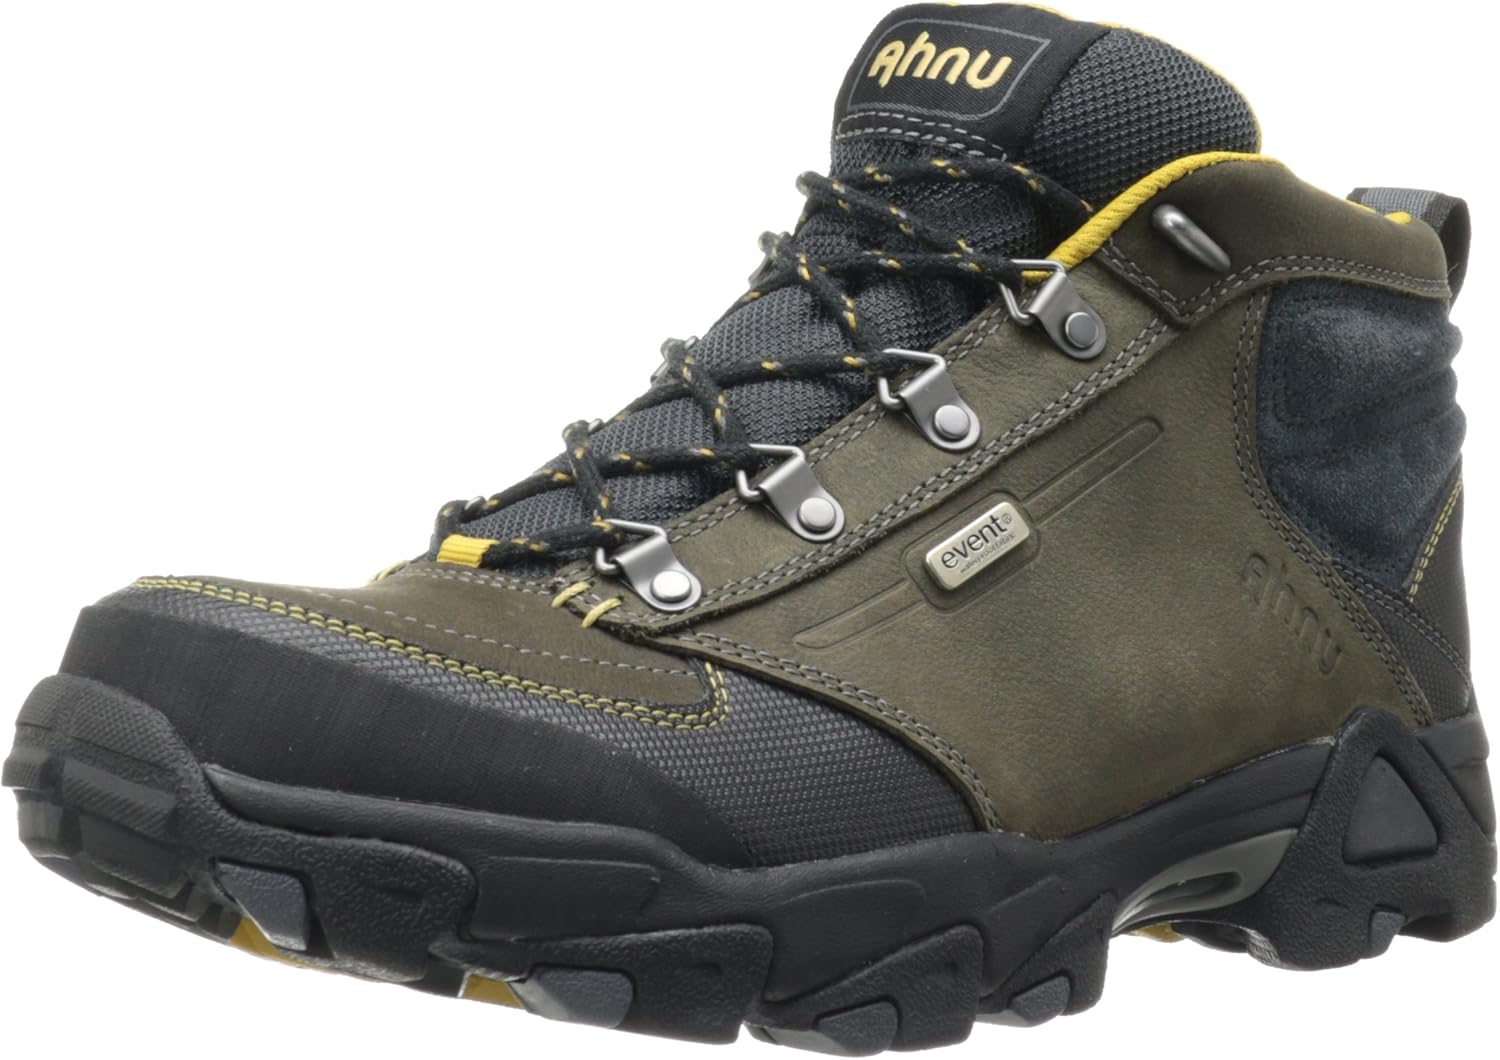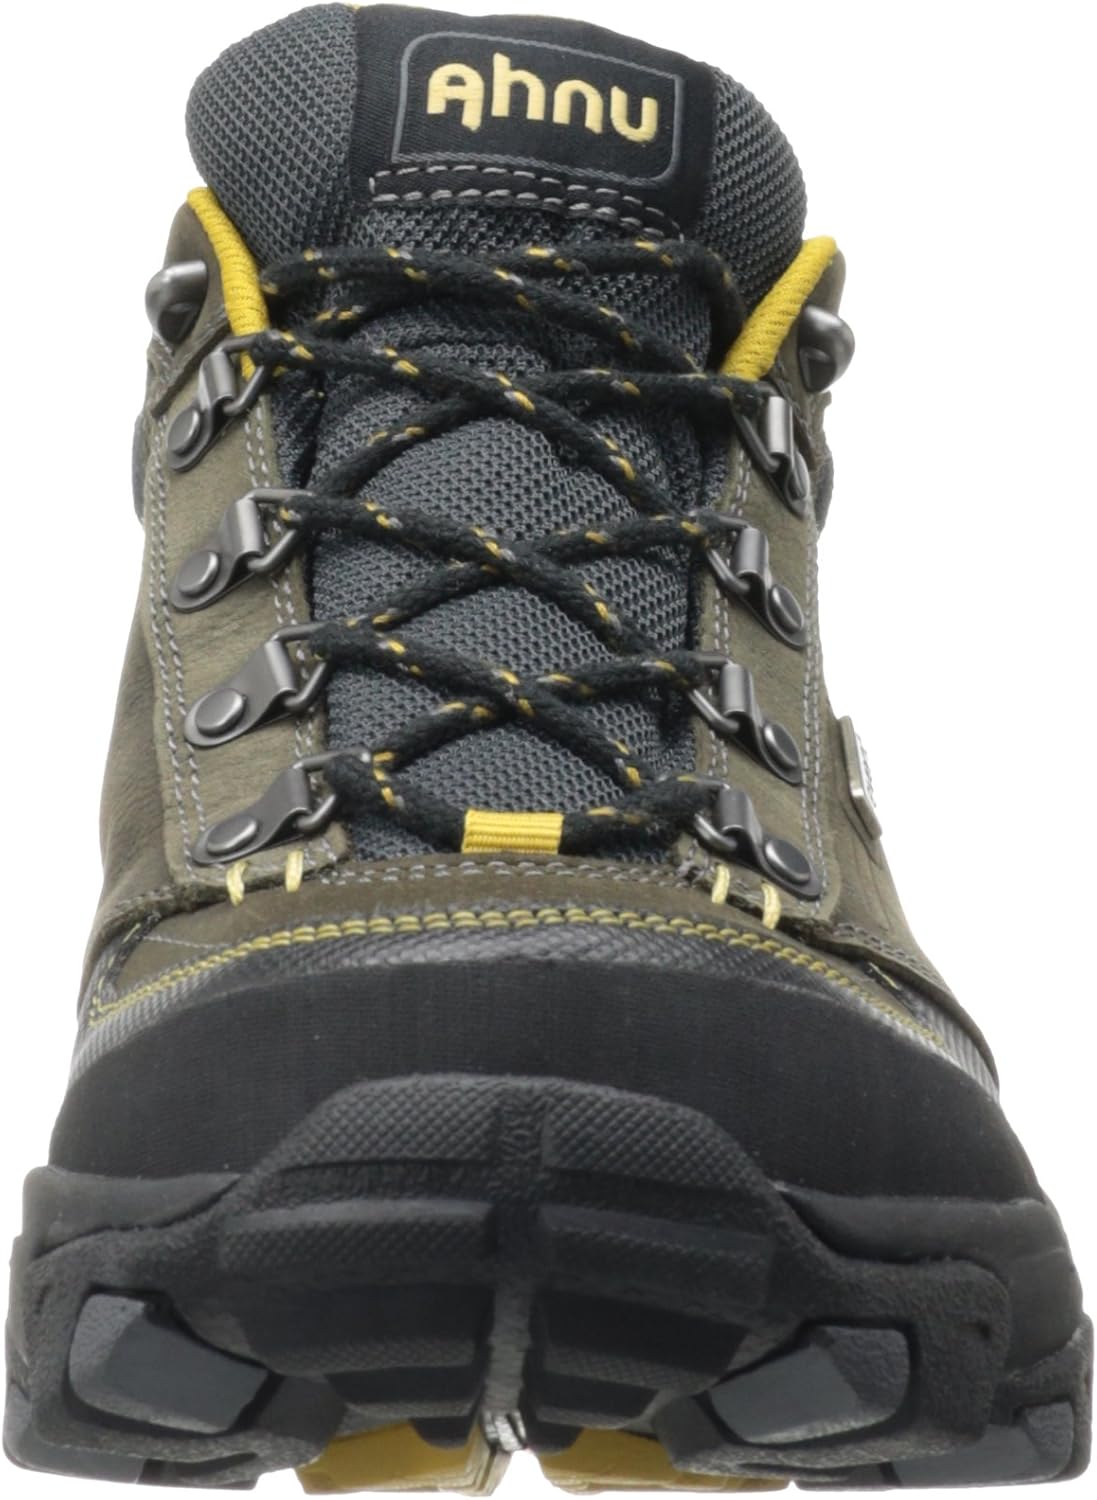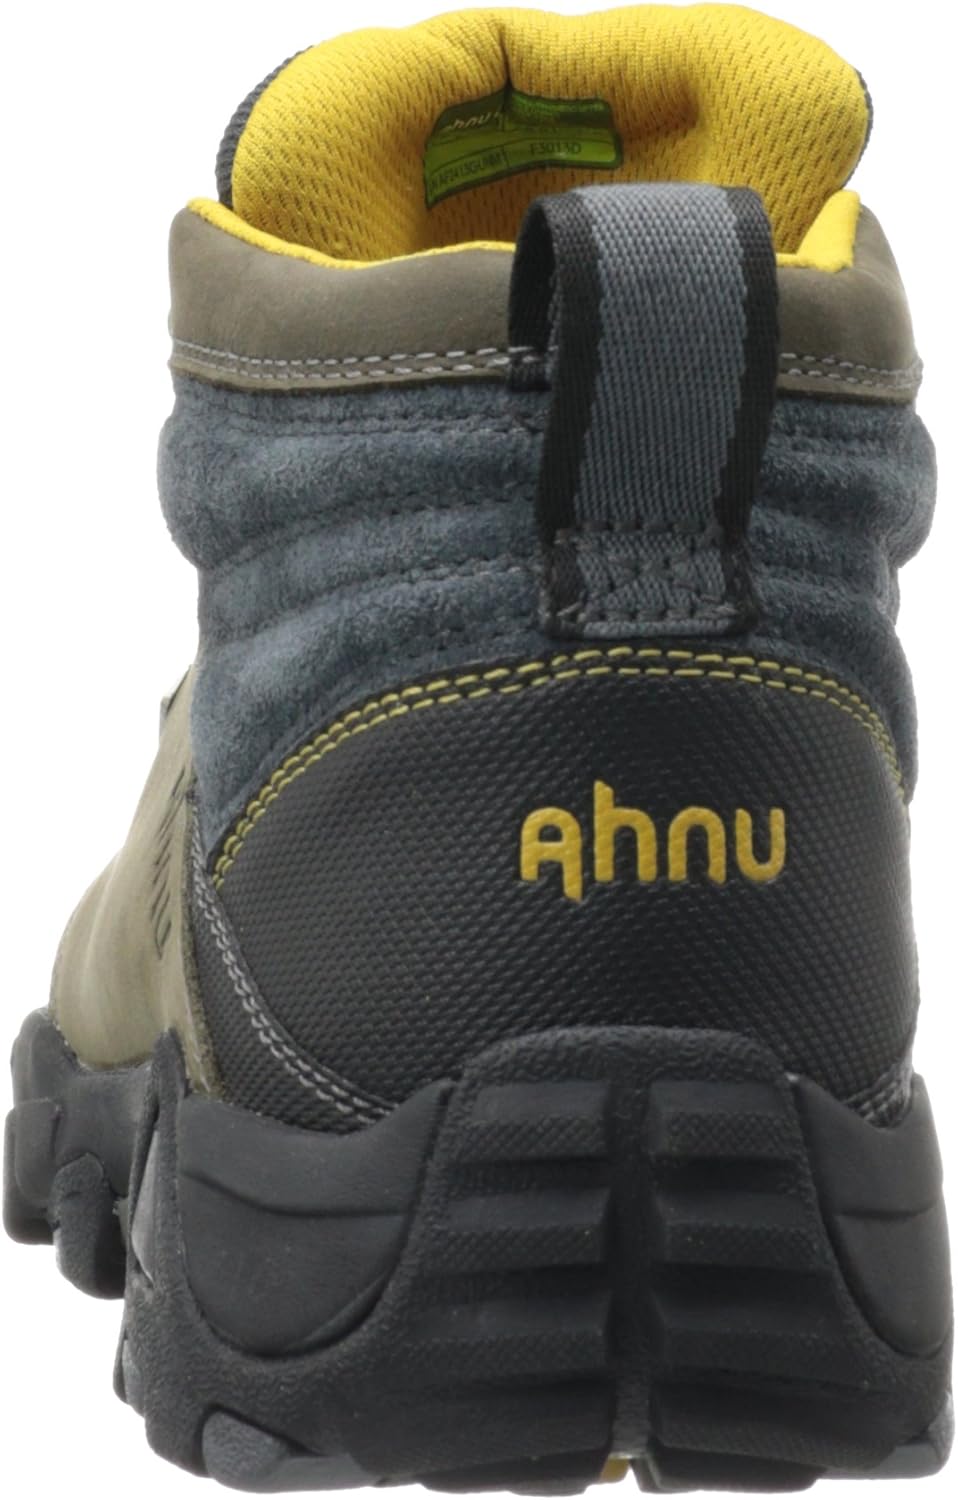
Ahnu Men's Elkridge Mid II Hiking Boot
Category: AMAZON FASHION
Ahnu combines cushioning and performance for a rugged, yet supportive hiker.
Features: 100% Leather and synthetic | Made in US | Rubber sole | Heel measures approximately 1.5" | Platform measures approximately 0.75" | Event Waterproof upper | Suportive arch | Non-marking outsole | Extra support for hiking | Padded tongue and collar | Ahnu combines cushioning and performance for a rugged, yet supportive hiker.